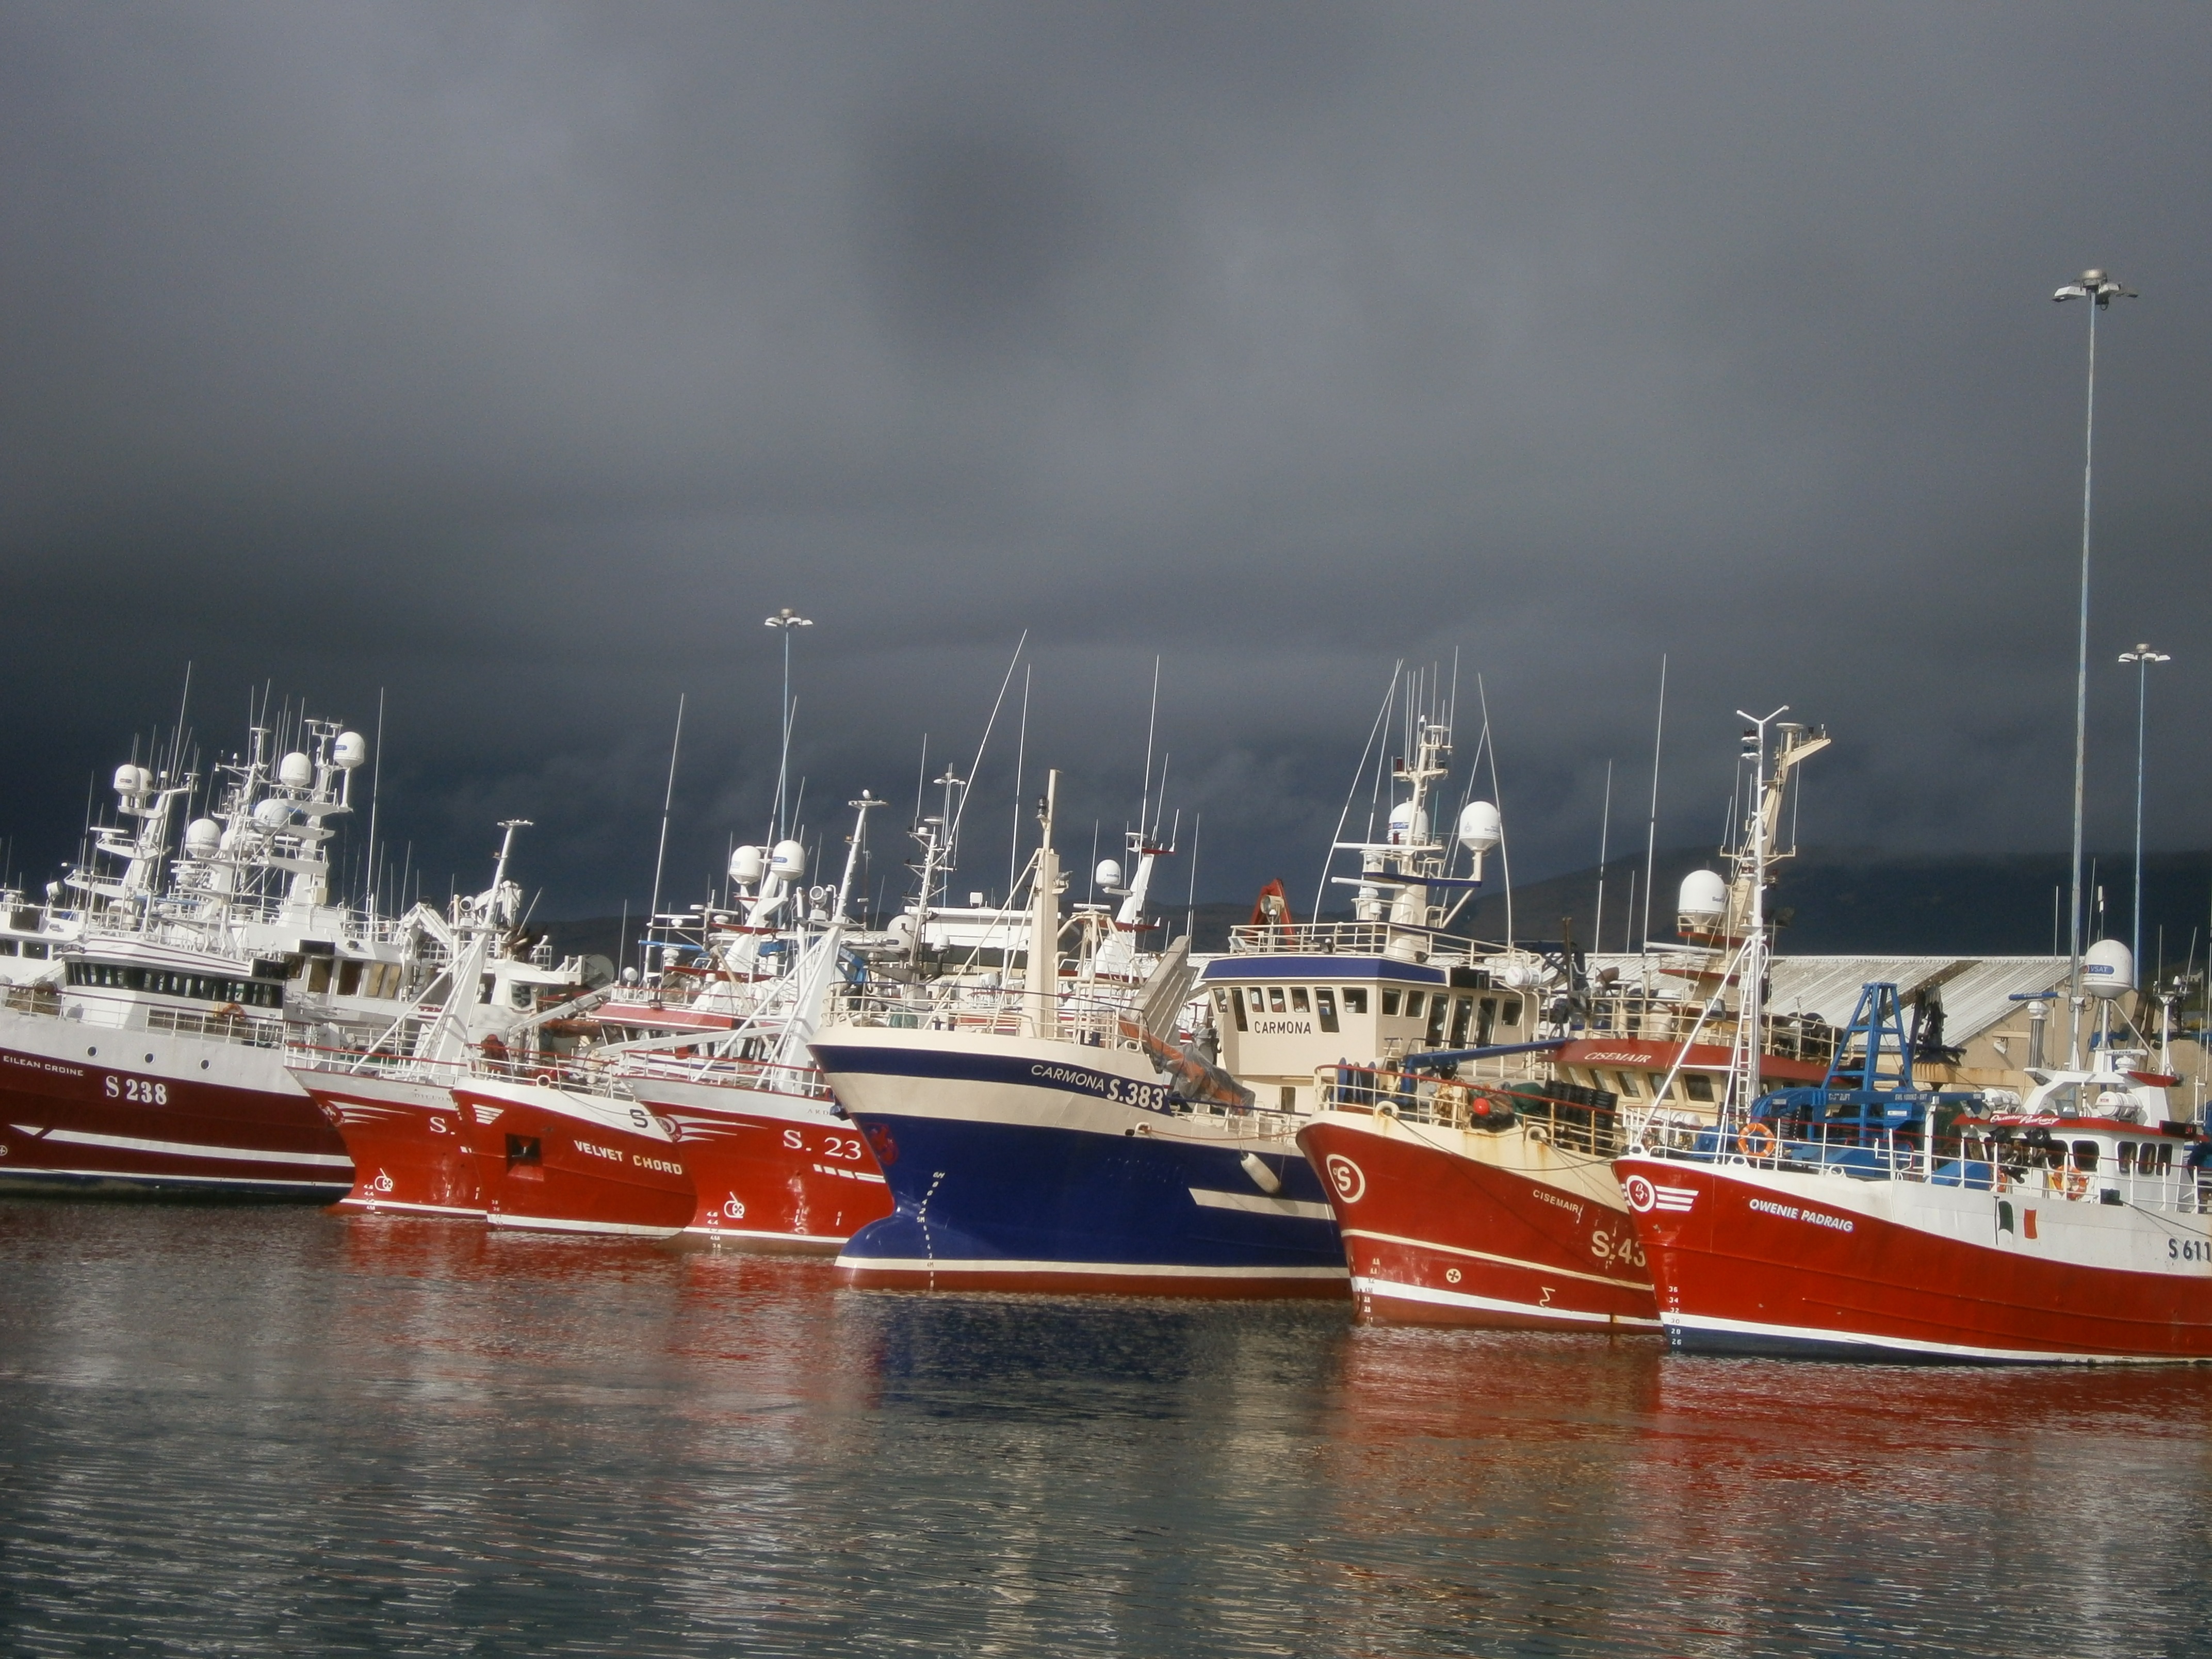
sea, water, dock, boat, ship, vehicle, harbor, port, boats, ireland, channel, watercraft, fishing vessel, freight transport, tank ship